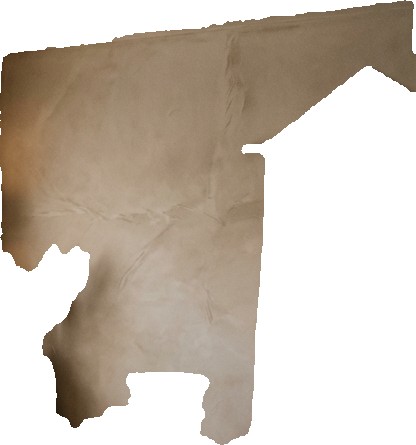
Surface category: wall